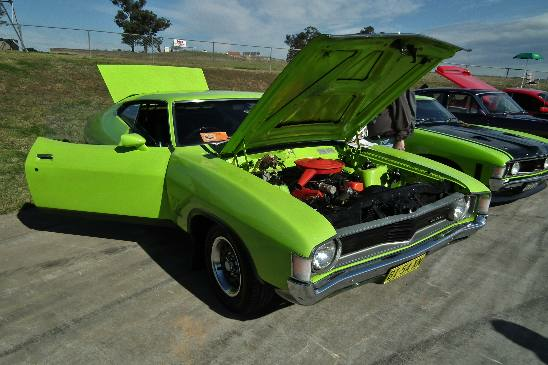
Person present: No